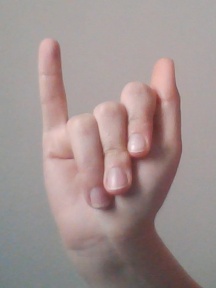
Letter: meem